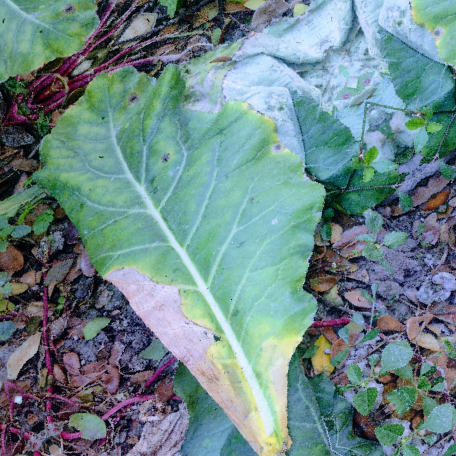
Label: Downy Mildew